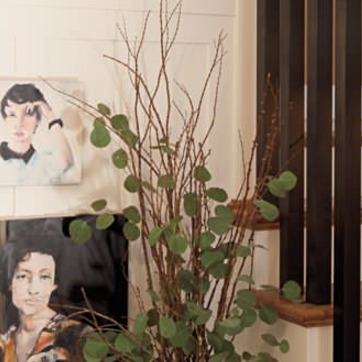
Material: foliage